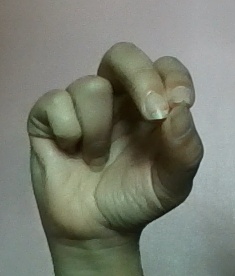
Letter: gaaf